Dominic Bruce

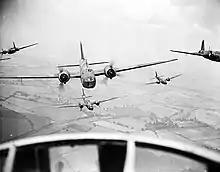
A formation of No. 9 Squadron's Wellingtons in the Second World War

On 6 October 1938, while with No. 214 Squadron, he survived the crash of Harrow "K6991" at Pontefract, Yorkshire. While acting as a wireless operator for his aircraft, he was knocked out by a lightning strike. Once recovered, he alerted his base to the fact that the crew were bailing out. Wishing to get out of an escape hatch, he found his way blocked by other airmen who were hesitating about throwing themselves out of the aircraft into the howling darkness. He rushed to the other side of the hatch and jumped. His parachute harness caught on projecting clamps and pulled the trapdoor shut above him. Bruce was now suspended under the bomber and unable to escape further. Realising what had happened, his fellow crew members were now galvanised into action, raised the trapdoor and were shocked to have Bruce shoot back into the aircraft, though not too shocked to eject him again. Bruce was subsequently awarded the Air Force Medal (AFM) on 8 June 1939. According to Pete Tunstall, Bruce was very proud of being the only man known to have bailed from an aircraft three times and to have landed only twice. After the war he used to entertain his children with the seemingly insoluble riddle: "How is it that I baled out three times, but only landed twice?" Bruce called his AFM medal the 'Away From Mam' medal.